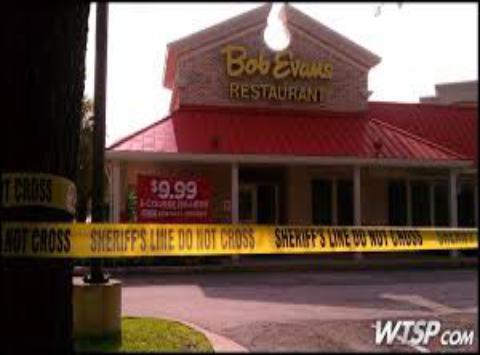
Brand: Bob Evans Restaurants
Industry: Clothes